Thiele tube

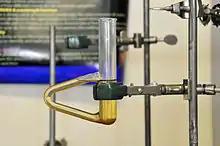
A photograph of a Thiele tube. The oil level is a little low now to compensate for expansion when heating commences.

The Thiele tube, named after the German chemist Johannes Thiele, is a laboratory glassware designed to contain and heat an oil bath. Such a setup is commonly used in the determination of the melting point or boiling point of a substance. The apparatus resembles a glass test tube with an attached handle.